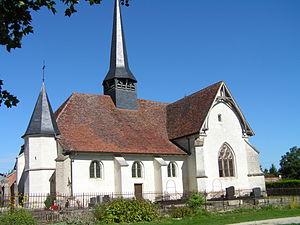
L'église Saint-Laurent est une église située à Yèvres-le-Petit, en France.
Cet article recense les monuments historiques de l'Aube, en France.
Yèvres-le-Petit est une commune française, située dans le département de l'Aube en région Grand Est.